Isengard

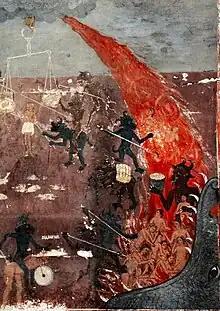
Isengard: an "industrial hell", as Tolkien wrote "tunneled .. dark .. deep .. graveyard of unquiet dead .. furnaces". Medieval fresco of hell, St Nicholas in Raduil, Bulgaria

Tolkien made detailed sketches of Isengard and Orthanc, published in "J. R. R. Tolkien: Artist and Illustrator", as he developed his conception of them.